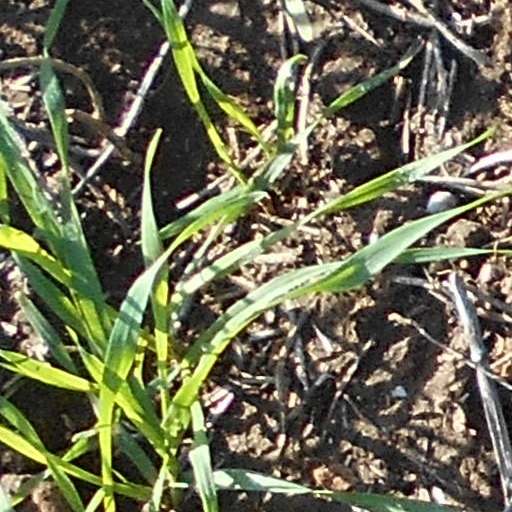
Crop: wheat